Hendrick van Anthonissen

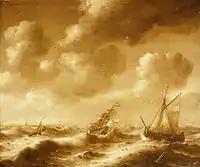
"Shipping in a Gale", monochrome painting from ca. 1656, now in the National Maritime Museum.

Hendrick van Anthonissen (29 May 1605 - 12 November 1656) was a Dutch marine painter.